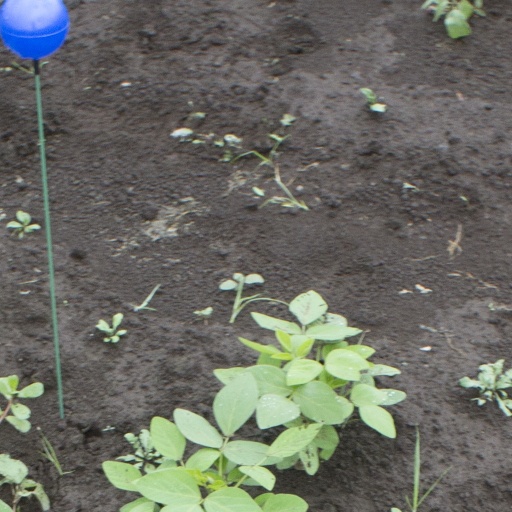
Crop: soybean